Thomas Andrew Gill

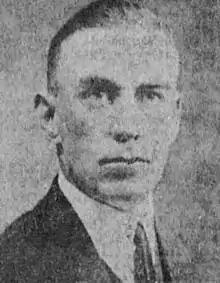
Gill pictured in the "Star Tribune", 1914

Thomas Andrew Gill (January 23, 1887 – March 8, 1947) was an American football and baseball player, and coach of football, basketball, and baseball.